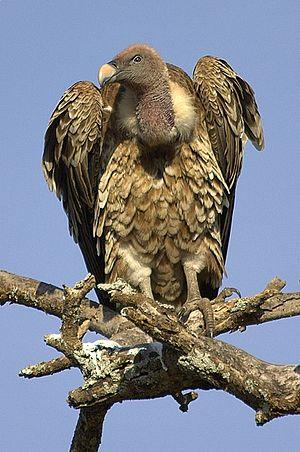
Le Vautour de Rüppell est une espèce de grandes rapaces de la famille des Accipitridae. Son nom est dédié à l'explorateur et zoologiste allemand Eduard Rüppell. La population, d’environ 30 000 individus, est en baisse à cause de la perte d’habitat, d’empoisonnements accidentels et d’autres facteurs. Le vautour de Rüppel est considéré comme l’oiseau ayant la plus haute altitude de vol, avec un exemple certifié à plus de 11 000 m au dessus du niveau de la mer.